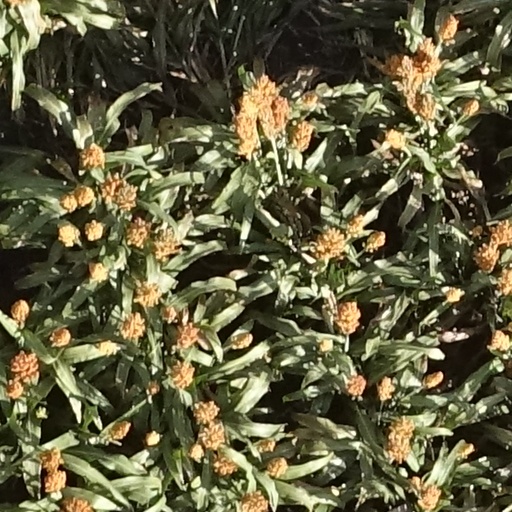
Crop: sorghum